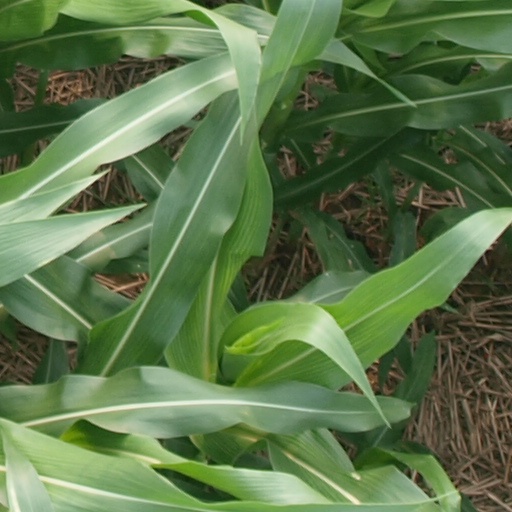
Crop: maize; corn